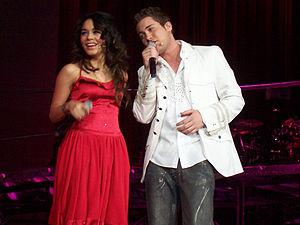
Drew Seeley, né Andrew Michael Edgar Seeley, est un acteur et chanteur canadien, né le 30 avril 1982, à Ottawa dans la province de l'Ontario.